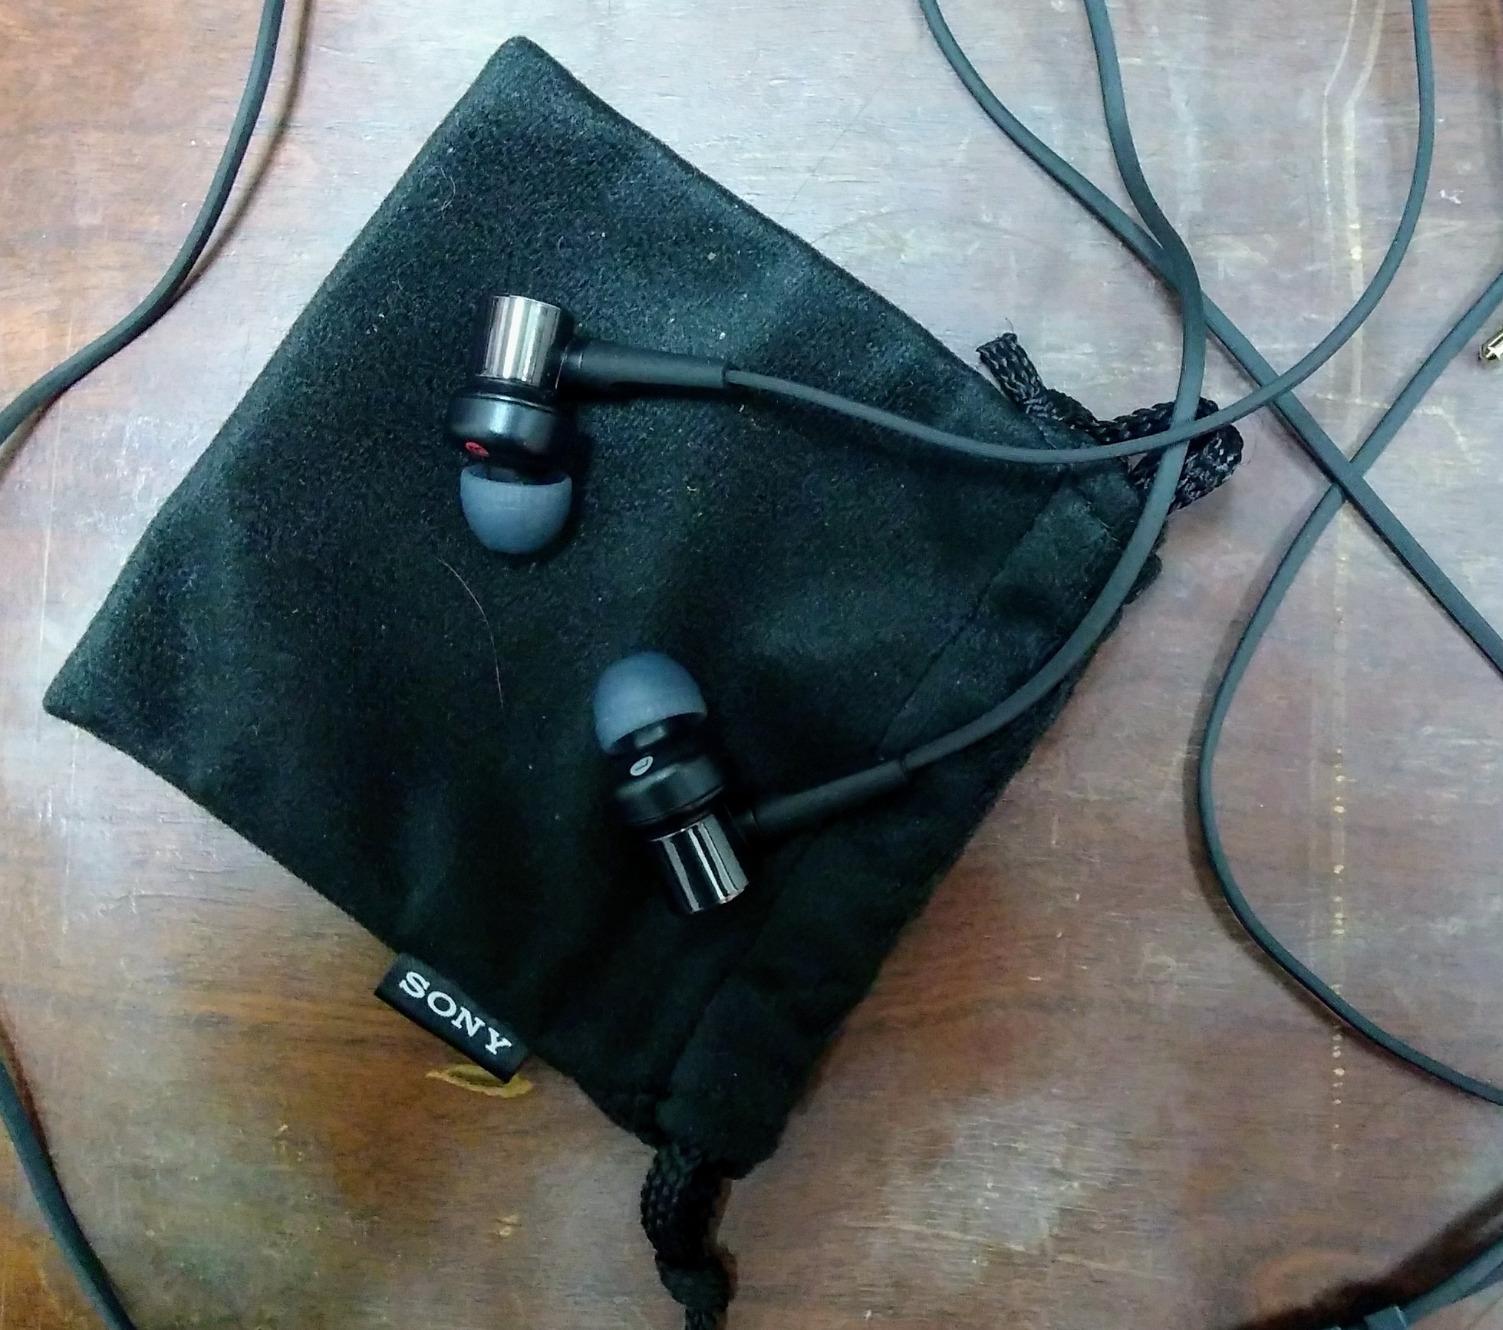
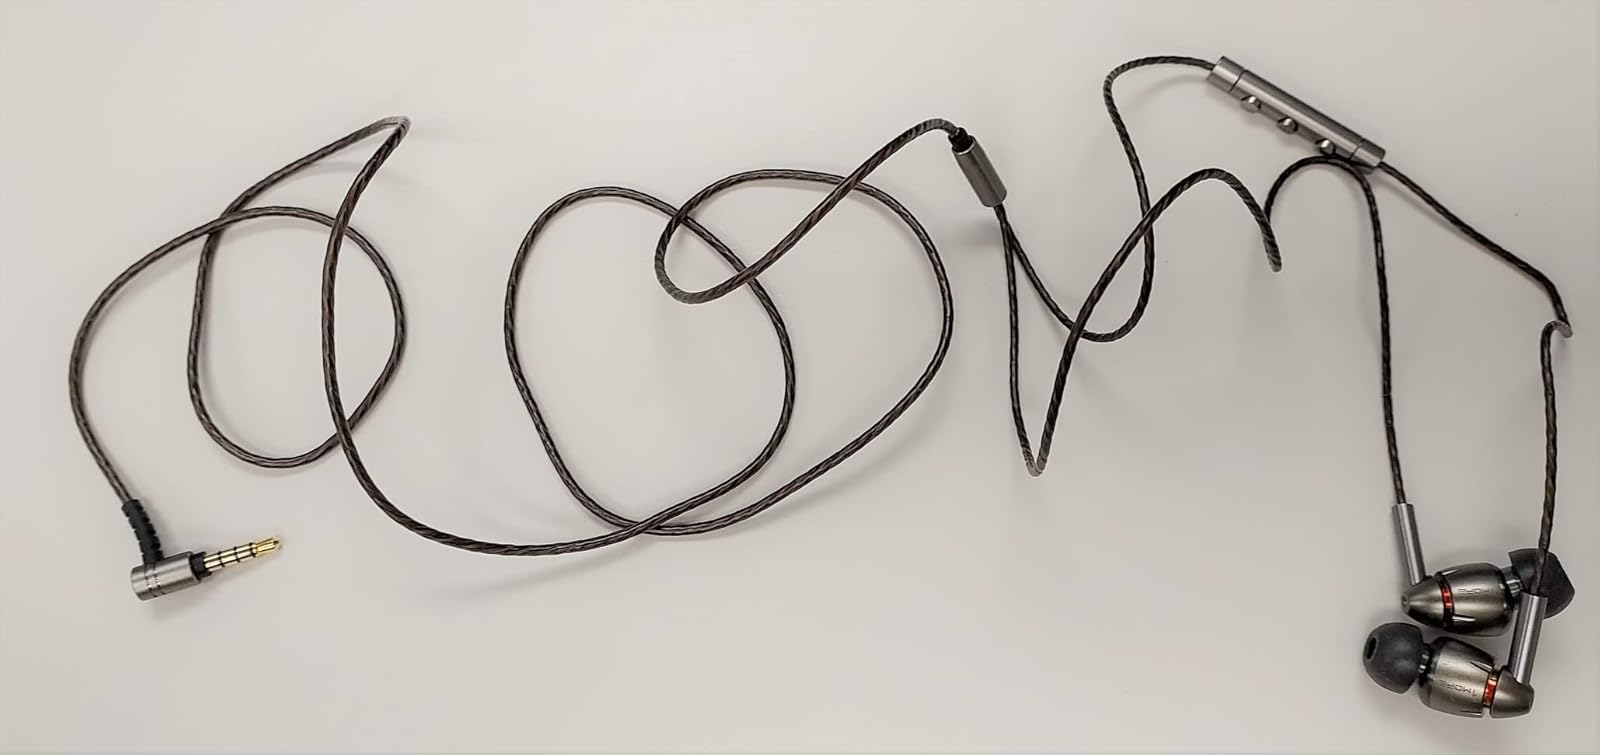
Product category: headphones
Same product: no